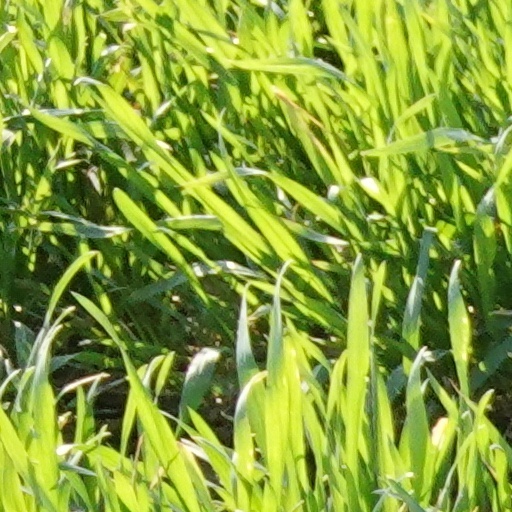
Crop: wheat